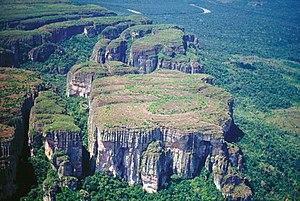
Le Parc national naturel de la Serranía de Chiribiquete est un parc national situé dans les départements de Caquetá et Guaviare, en Colombie.
Cet article recense les sites inscrits au patrimoine mondial en Colombie.